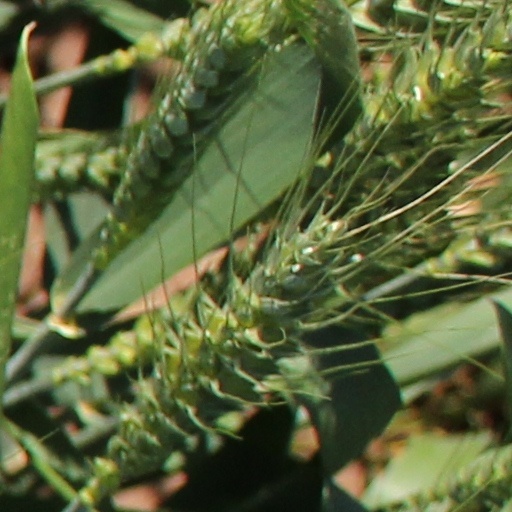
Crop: wheat